Ecolego

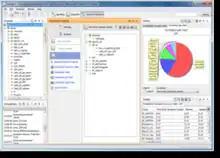
Screen-shot of the GUI of Eikos.

Although it is possible to perform sensitivity analysis in Ecolego, the Sensitivity Analysis Toolbox is an optional module which gives a larger set of tools for this approach.